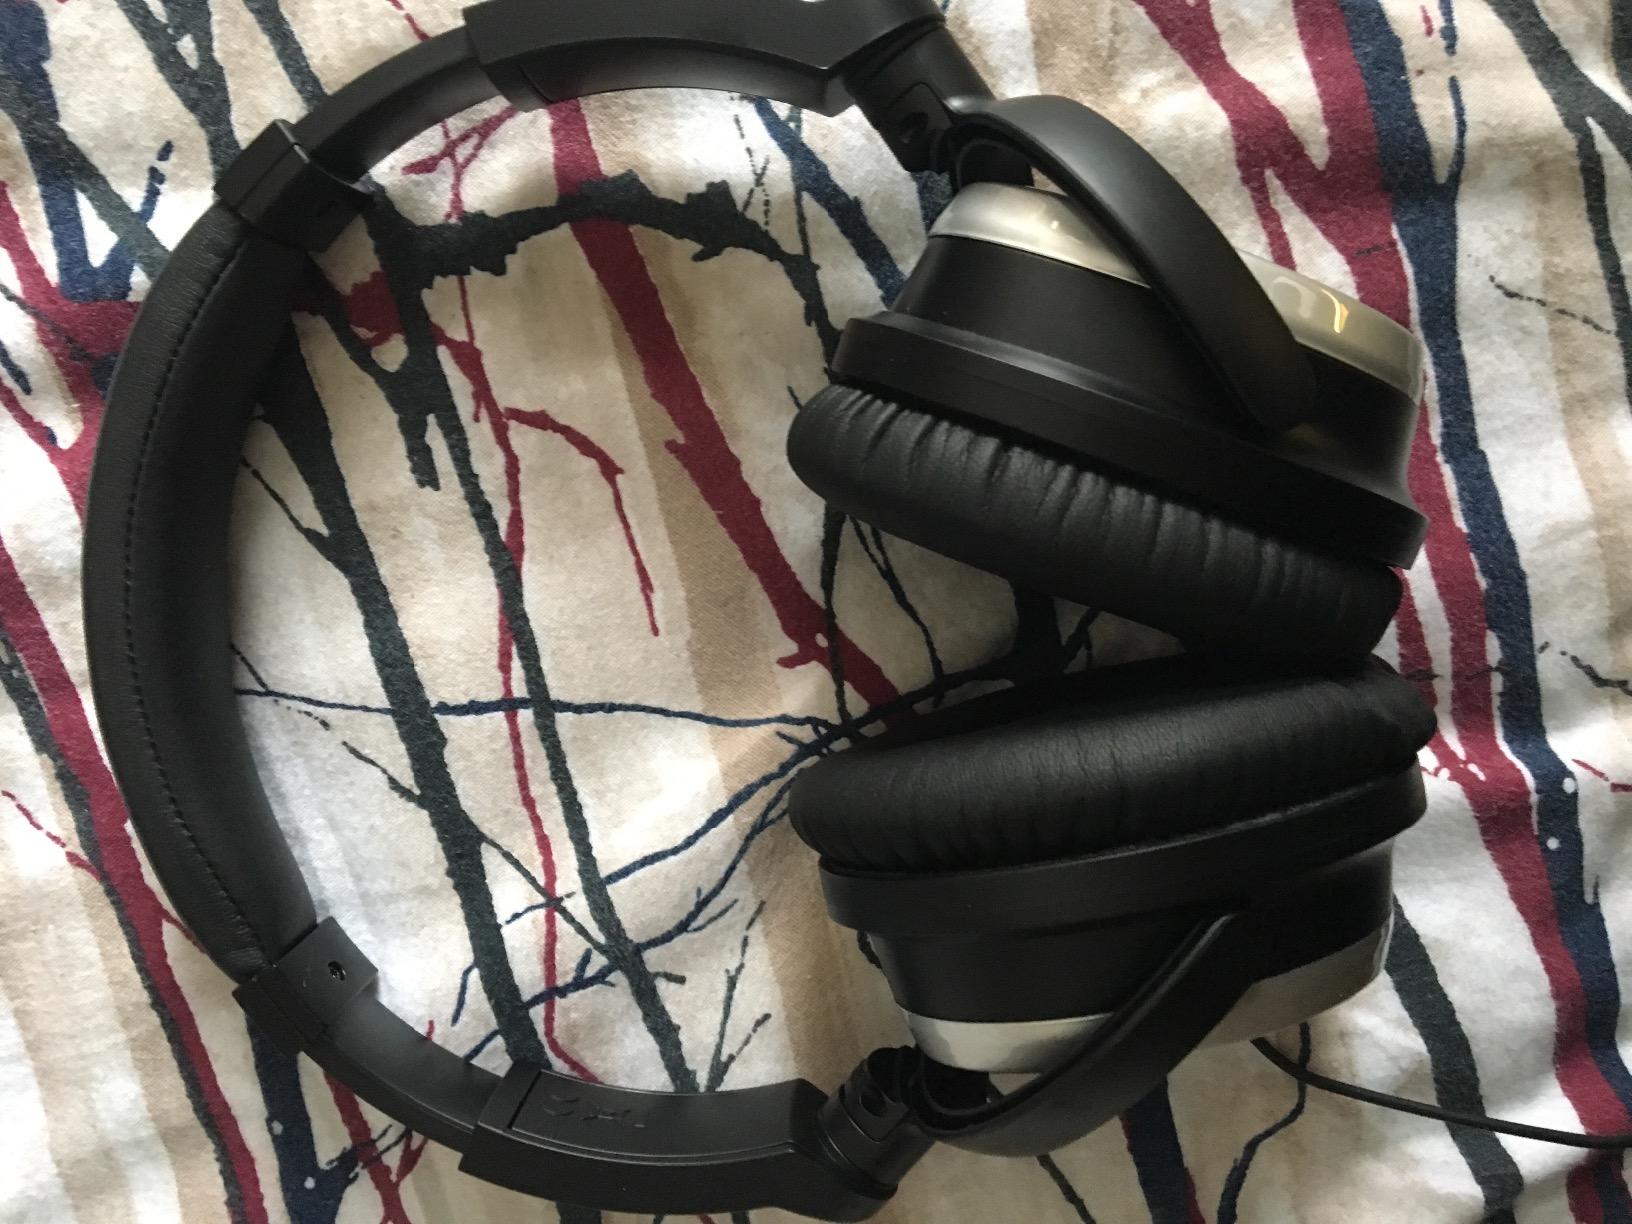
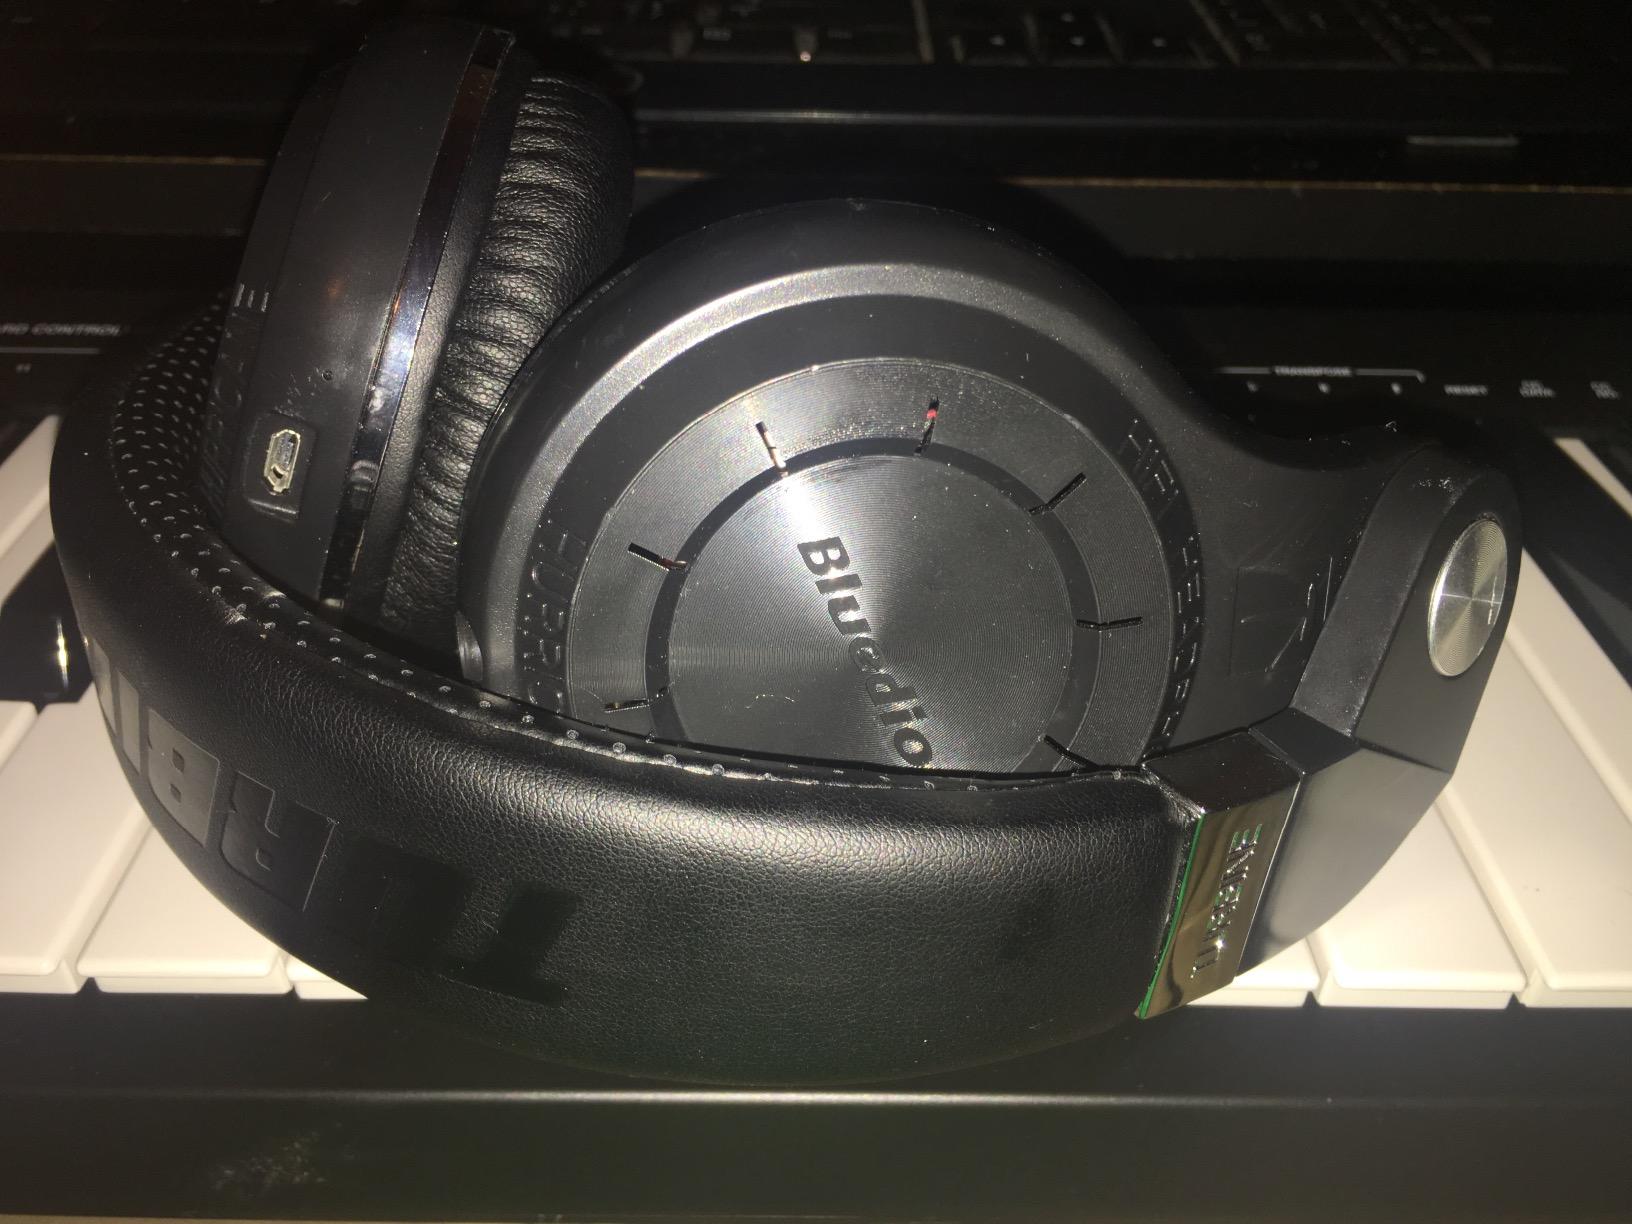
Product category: headphones
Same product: no